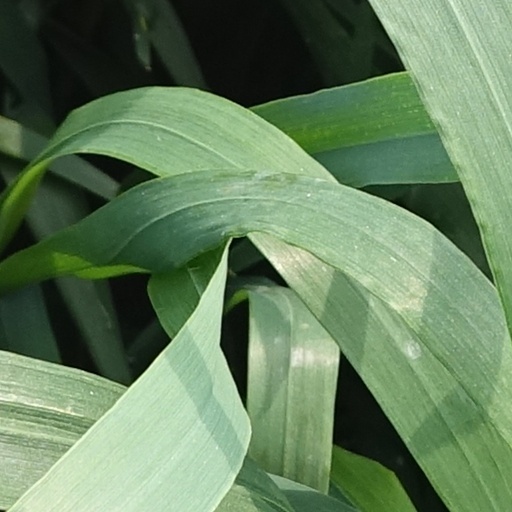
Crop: wheat